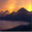
Label: mountain